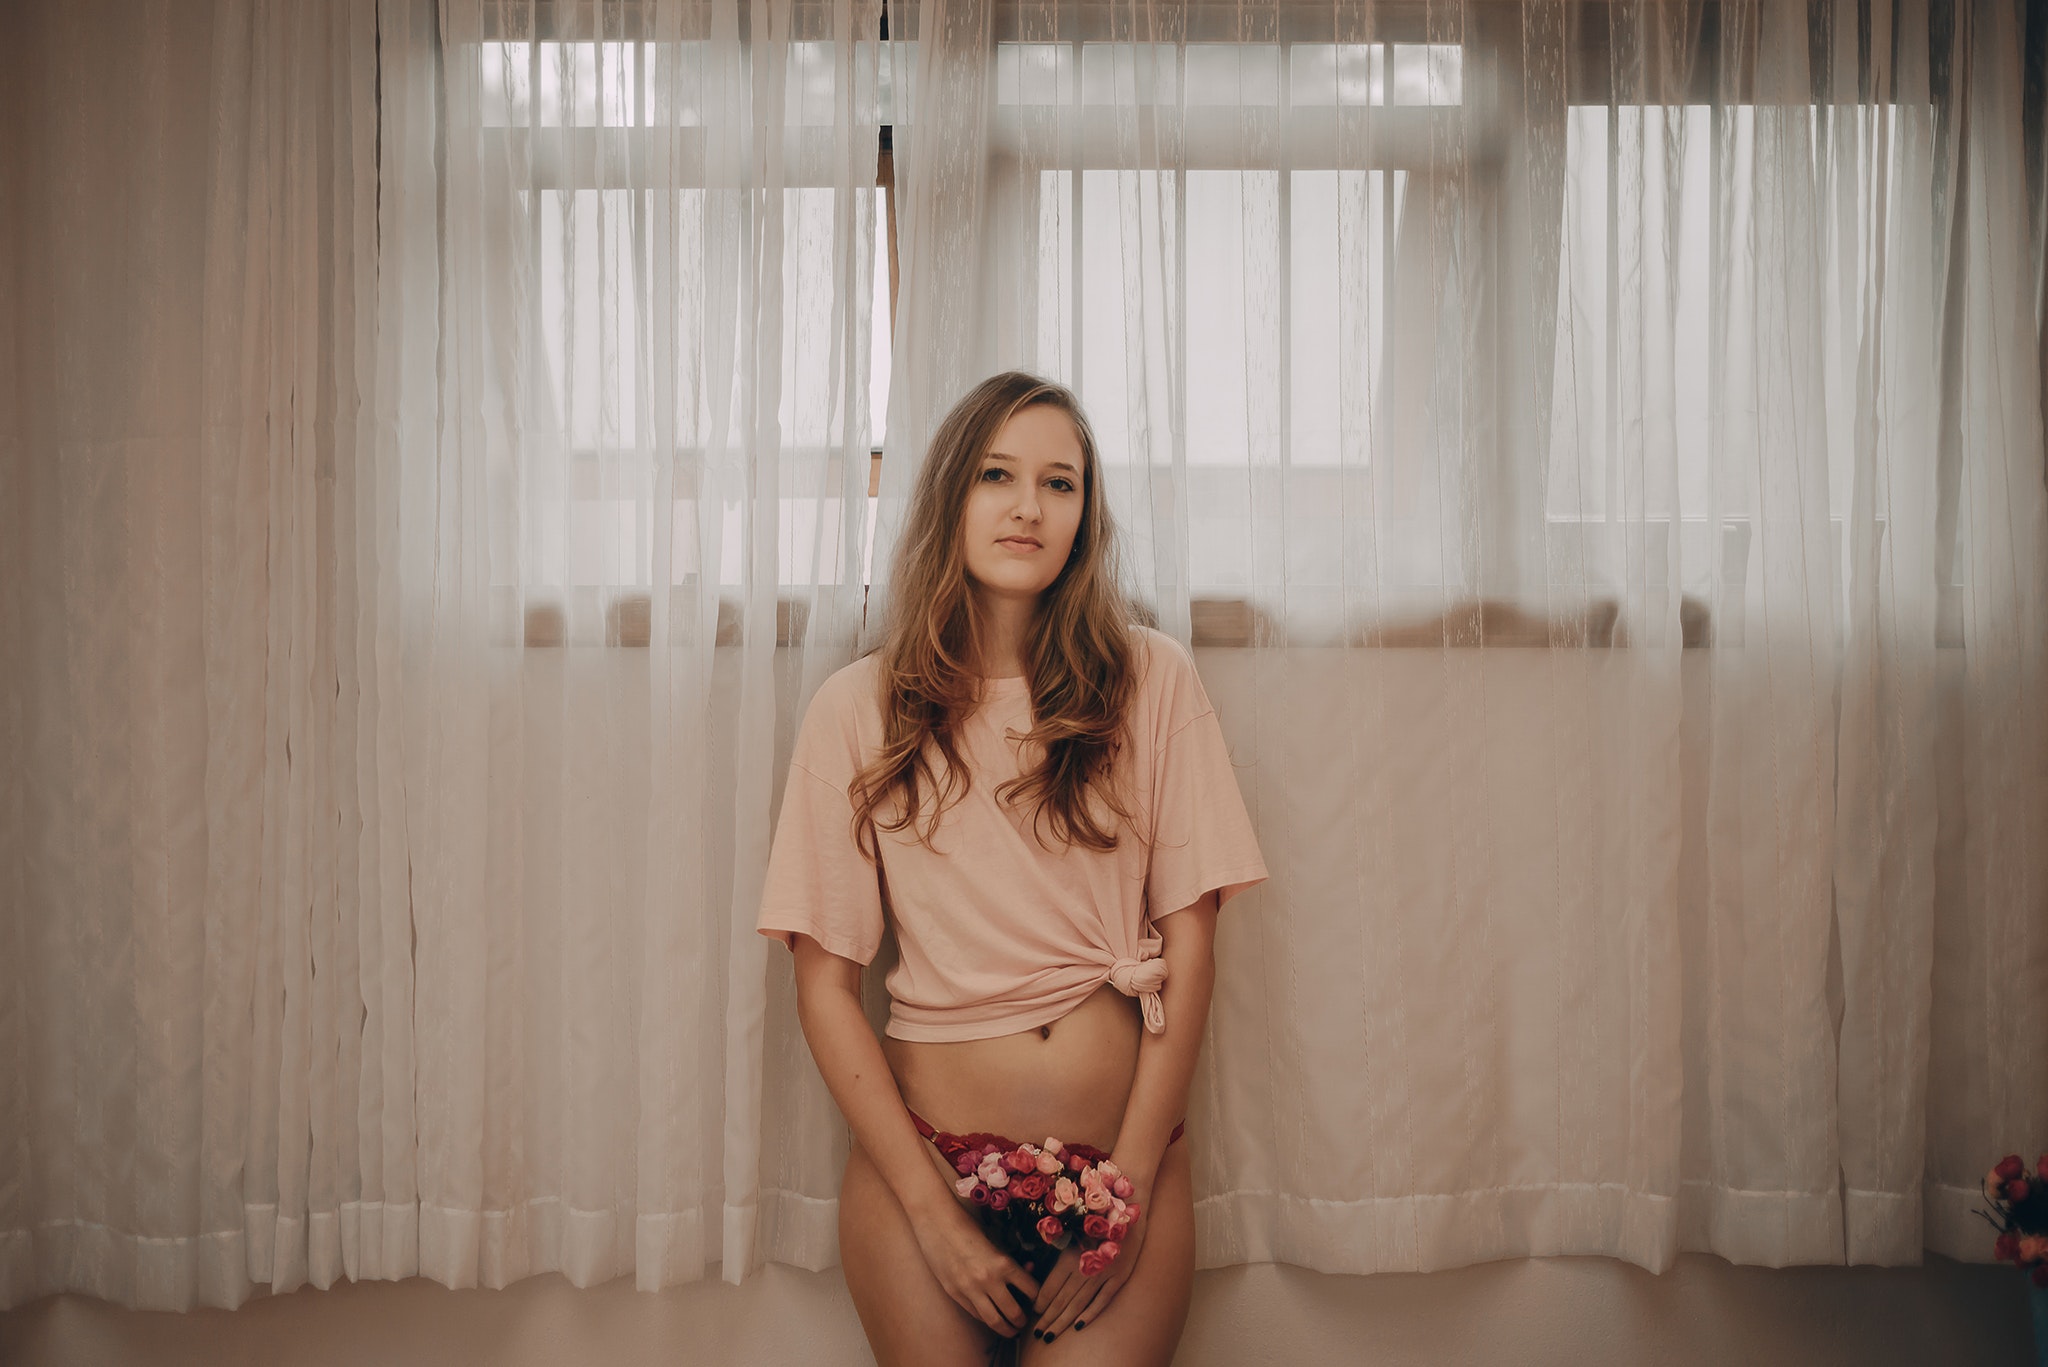
photograph, human hair color, beauty, girl, lady, leg, shoulder, photo shoot, model, blond, undergarment, long hair, hand, joint, trunk, thigh, abdomen, brown hair, lingerie